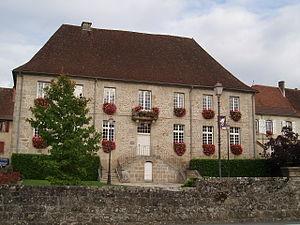
Hôtel de ville de Felltin